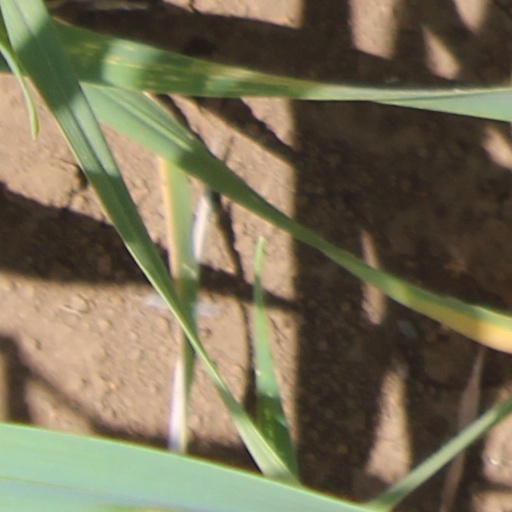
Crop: wheat